Giulio Cesare Vachero

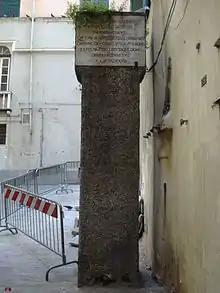
The column erected in 1628 in memory of the betrayal of Giulio Cesare Vachero

Following the failed conspiracy, the Republic established the "Inquisitori di Stato" (Inquisitors of the State), a sort of secret police whose main function was to safeguard the security of the State against its potential enemies. The episode, which had endangered the existence of the Republic, resulted in greater harmony between the nobles of different origins and greater moderation in disputes between nobles and commoners.